Eurovision Song Contest 2008

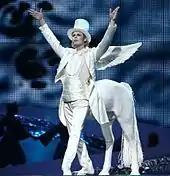
Aleksandar Josipović as part of the opening act of the second semi-final

At a press conference in Helsinki in May 2007, Svante Stockselius, executive supervisor of the contest for the EBU, announced that the competition's format may be expanded to two semi-finals in 2008 or 2009. On 28 September 2007 it was announced that the EBU had approved the plan of hosting two semi-finals in 2008.